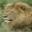
Label: lion